More Specials

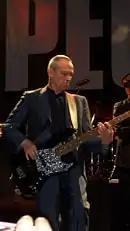
Bassist Horace Panter, who prompted the recording of "Sock It to 'em J.B.".

Side one is eclectic, incorporating energetic ska ("Enjoy Yourself"), northern soul ("Sock It to 'em J.B."), reggae ("Do Nothing") and a "kitsch singalong" ("Pearl's Cafe"). The album is bookended by two cover versions of music hall standard "Enjoy Yourself (It's Later than You Think)." Nick Reynolds writes that the irony behind recording the song is "very black indeed." In the version that opens the album, the song is upbeat, with inventive drumming from Bradbury, but ironically hints at the nation's then-fear of a potentially impending nuclear war. Indicating the band's move away from ska, the song's horn arrangements are said by Goldman to "evoke Bernard Herrmann and the Northern Dance Orchestra more than the cool jerk at Studio One."